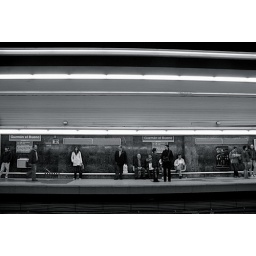
La chica de blanco/The girl in white